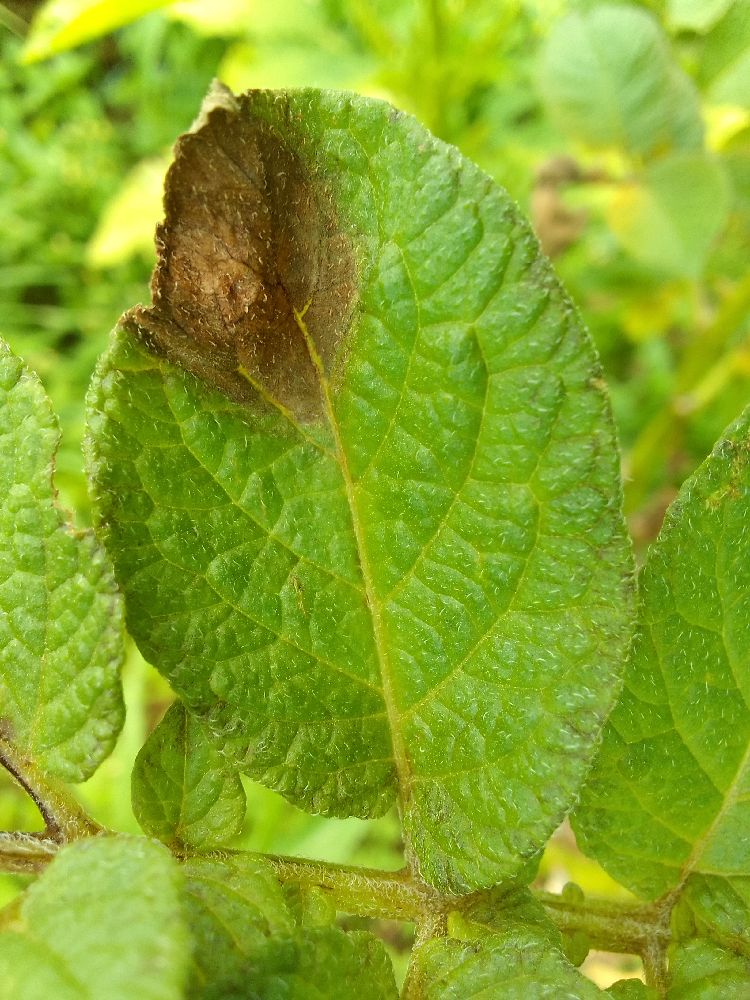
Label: Late blight